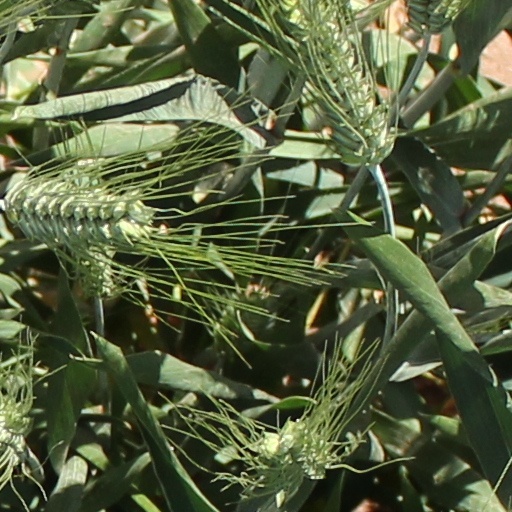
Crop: wheat